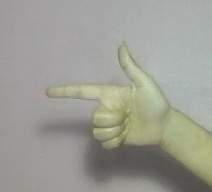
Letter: yaa